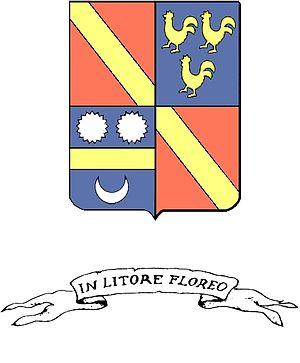
Blason de la ville de Mers-les-Bains.